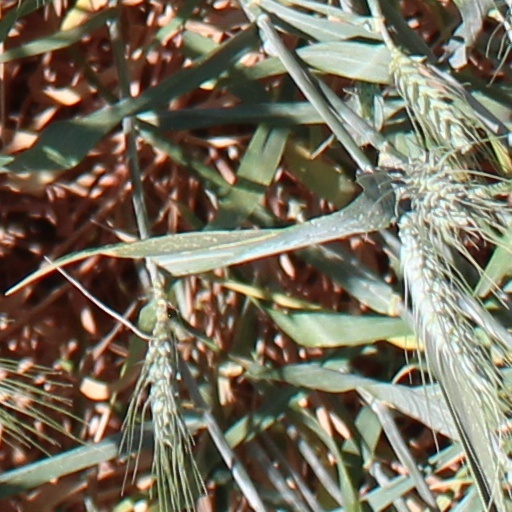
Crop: wheat